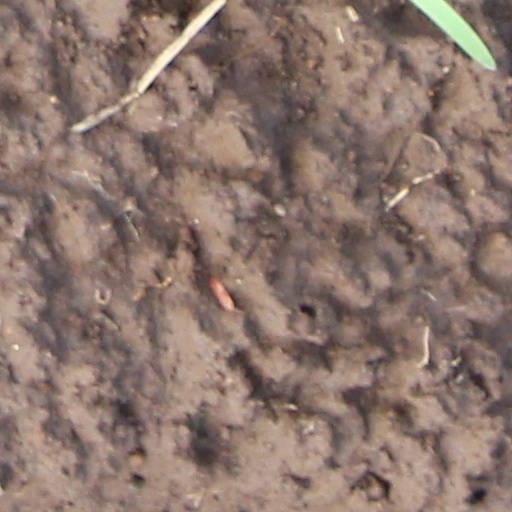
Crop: wheat